Le Creux ès Faïes

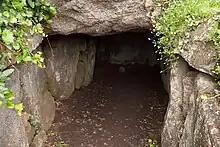

Le Creux ès Faïes is a Neolithic chamber tomb on Guernsey, the Channel Islands.